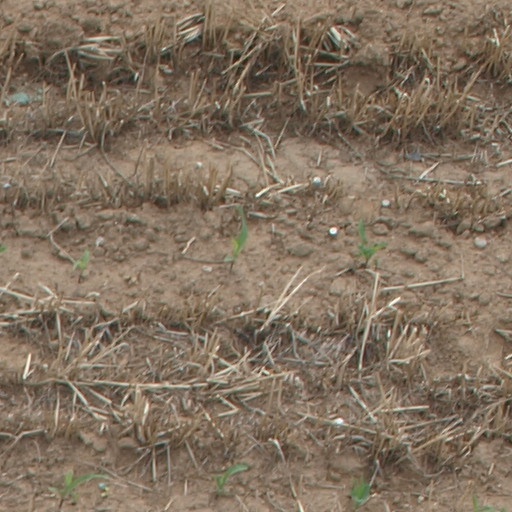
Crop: maize; corn